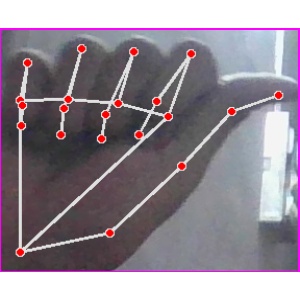
अक्षर: छ